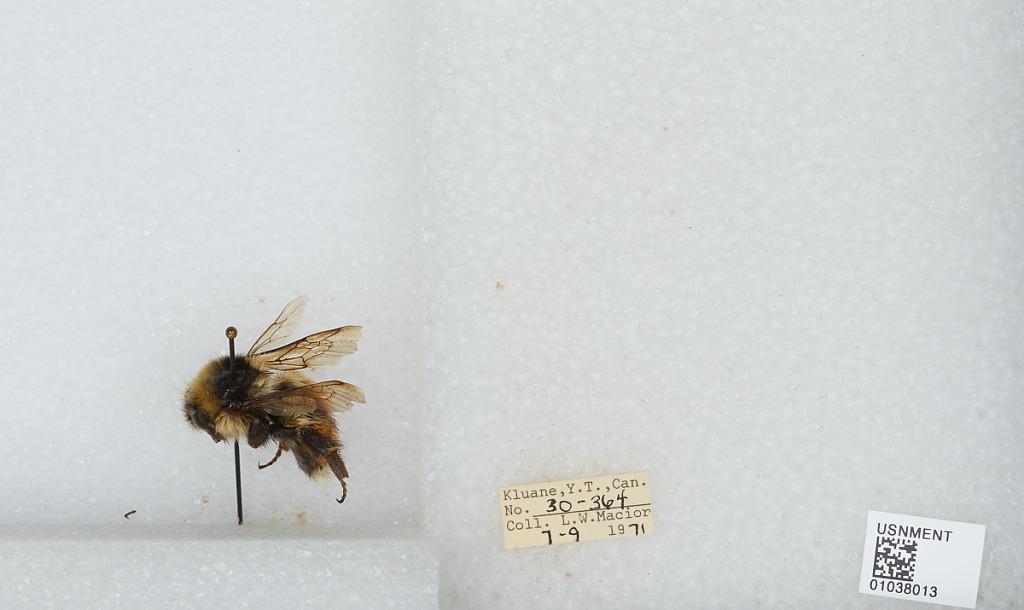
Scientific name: Bombus (Pyrobombus) sylvicola Kirby
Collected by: L. Macior
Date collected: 1971-7-9
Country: Canada
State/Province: Yukon Territory
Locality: Kluane
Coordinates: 60.75, -139.5